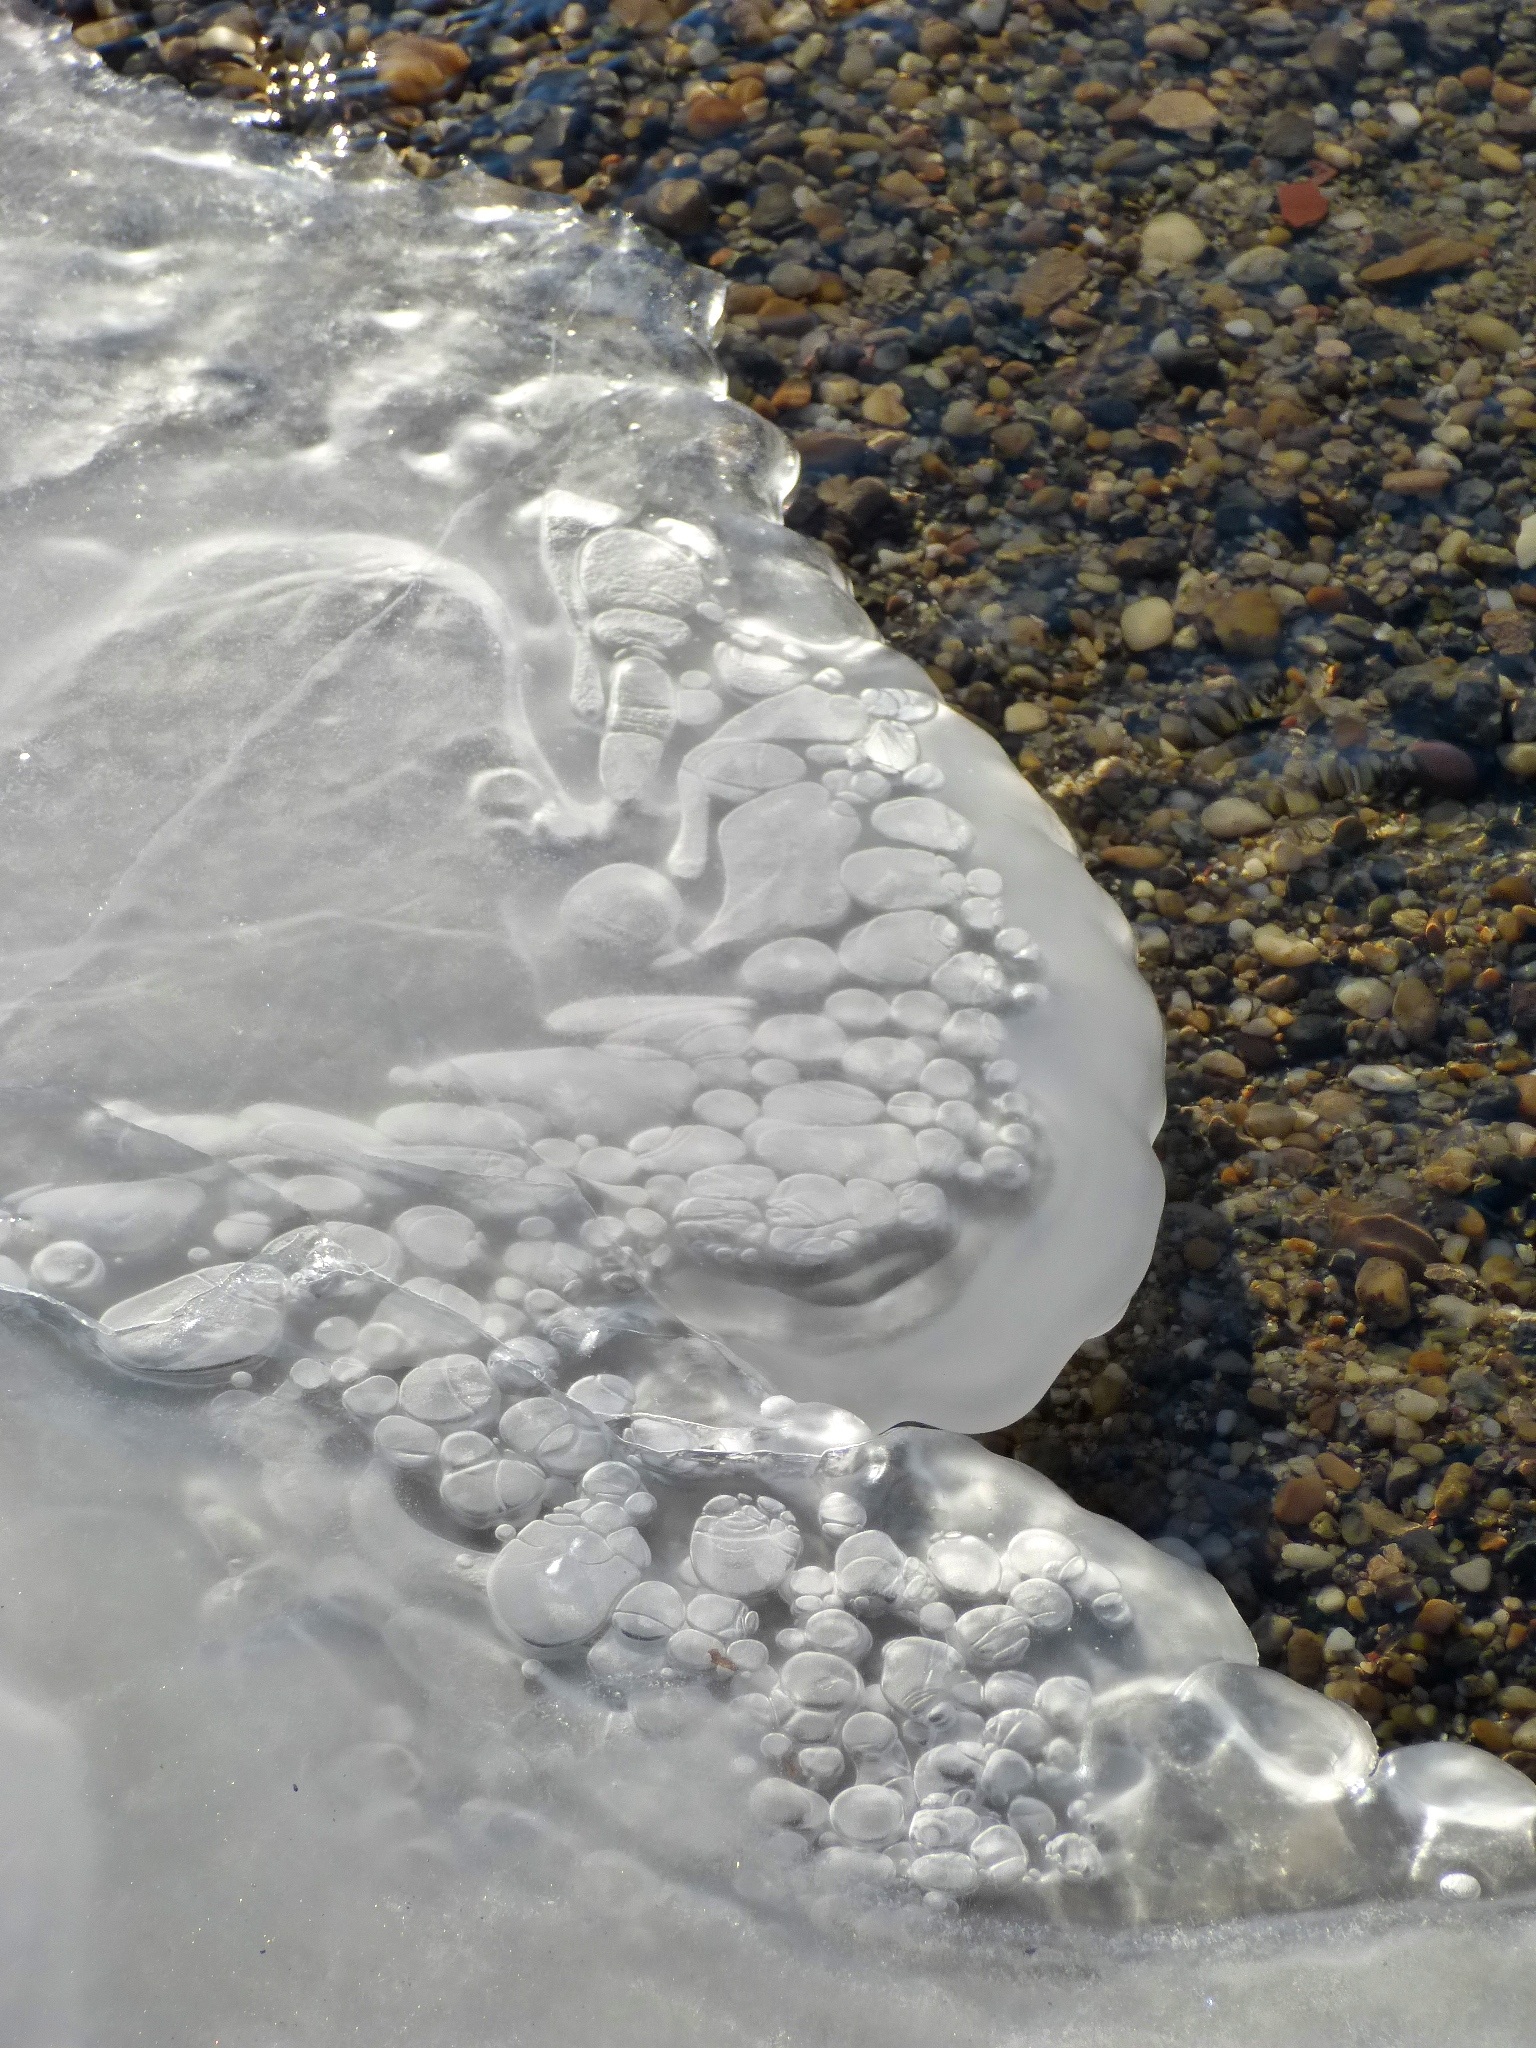
sea, water, nature, sand, rock, snow, cold, winter, wave, frost, river, stream, ice, reflection, weather, season, gravel, january, freezing